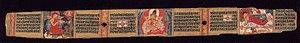
Les Pala sont une dynastie indienne bouddhiste qui a régné sur le Bengale et le Bihar du VIIIe au XIIᵉ siècle.